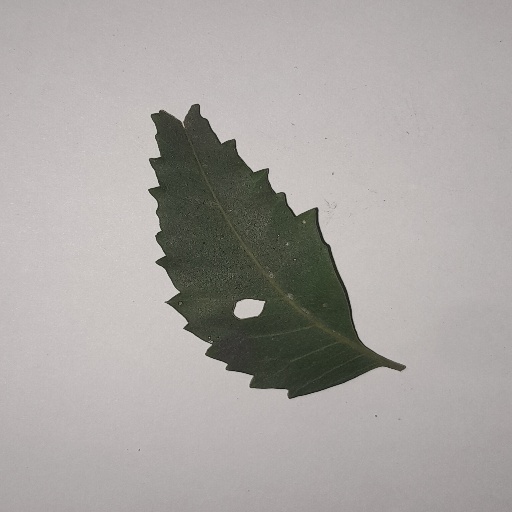
Species: Neem
Leaf condition: Shot Hole Leaf